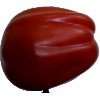
Label: tomato_heart